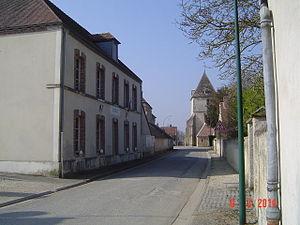
La Motte-Tilly - La mairie
La Motte-Tilly est une commune française, située dans le département de l'Aube en région Grand Est.